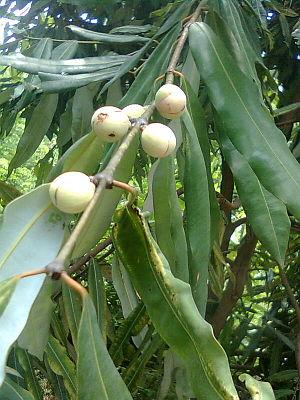
Mesua ferrea est une espèce de plantes sempervirentes de la famille des Calophyllaceae. Il est originaire des régions humides et tropicales du Sri Lanka, d'Inde, de Birmanie, de Thaïlande, d'Indochine, des Philippines, de Malaisie et de Sumatra. Il pousse dans les forêts sempervirentes, surtout près des rivières, dans les vallées.